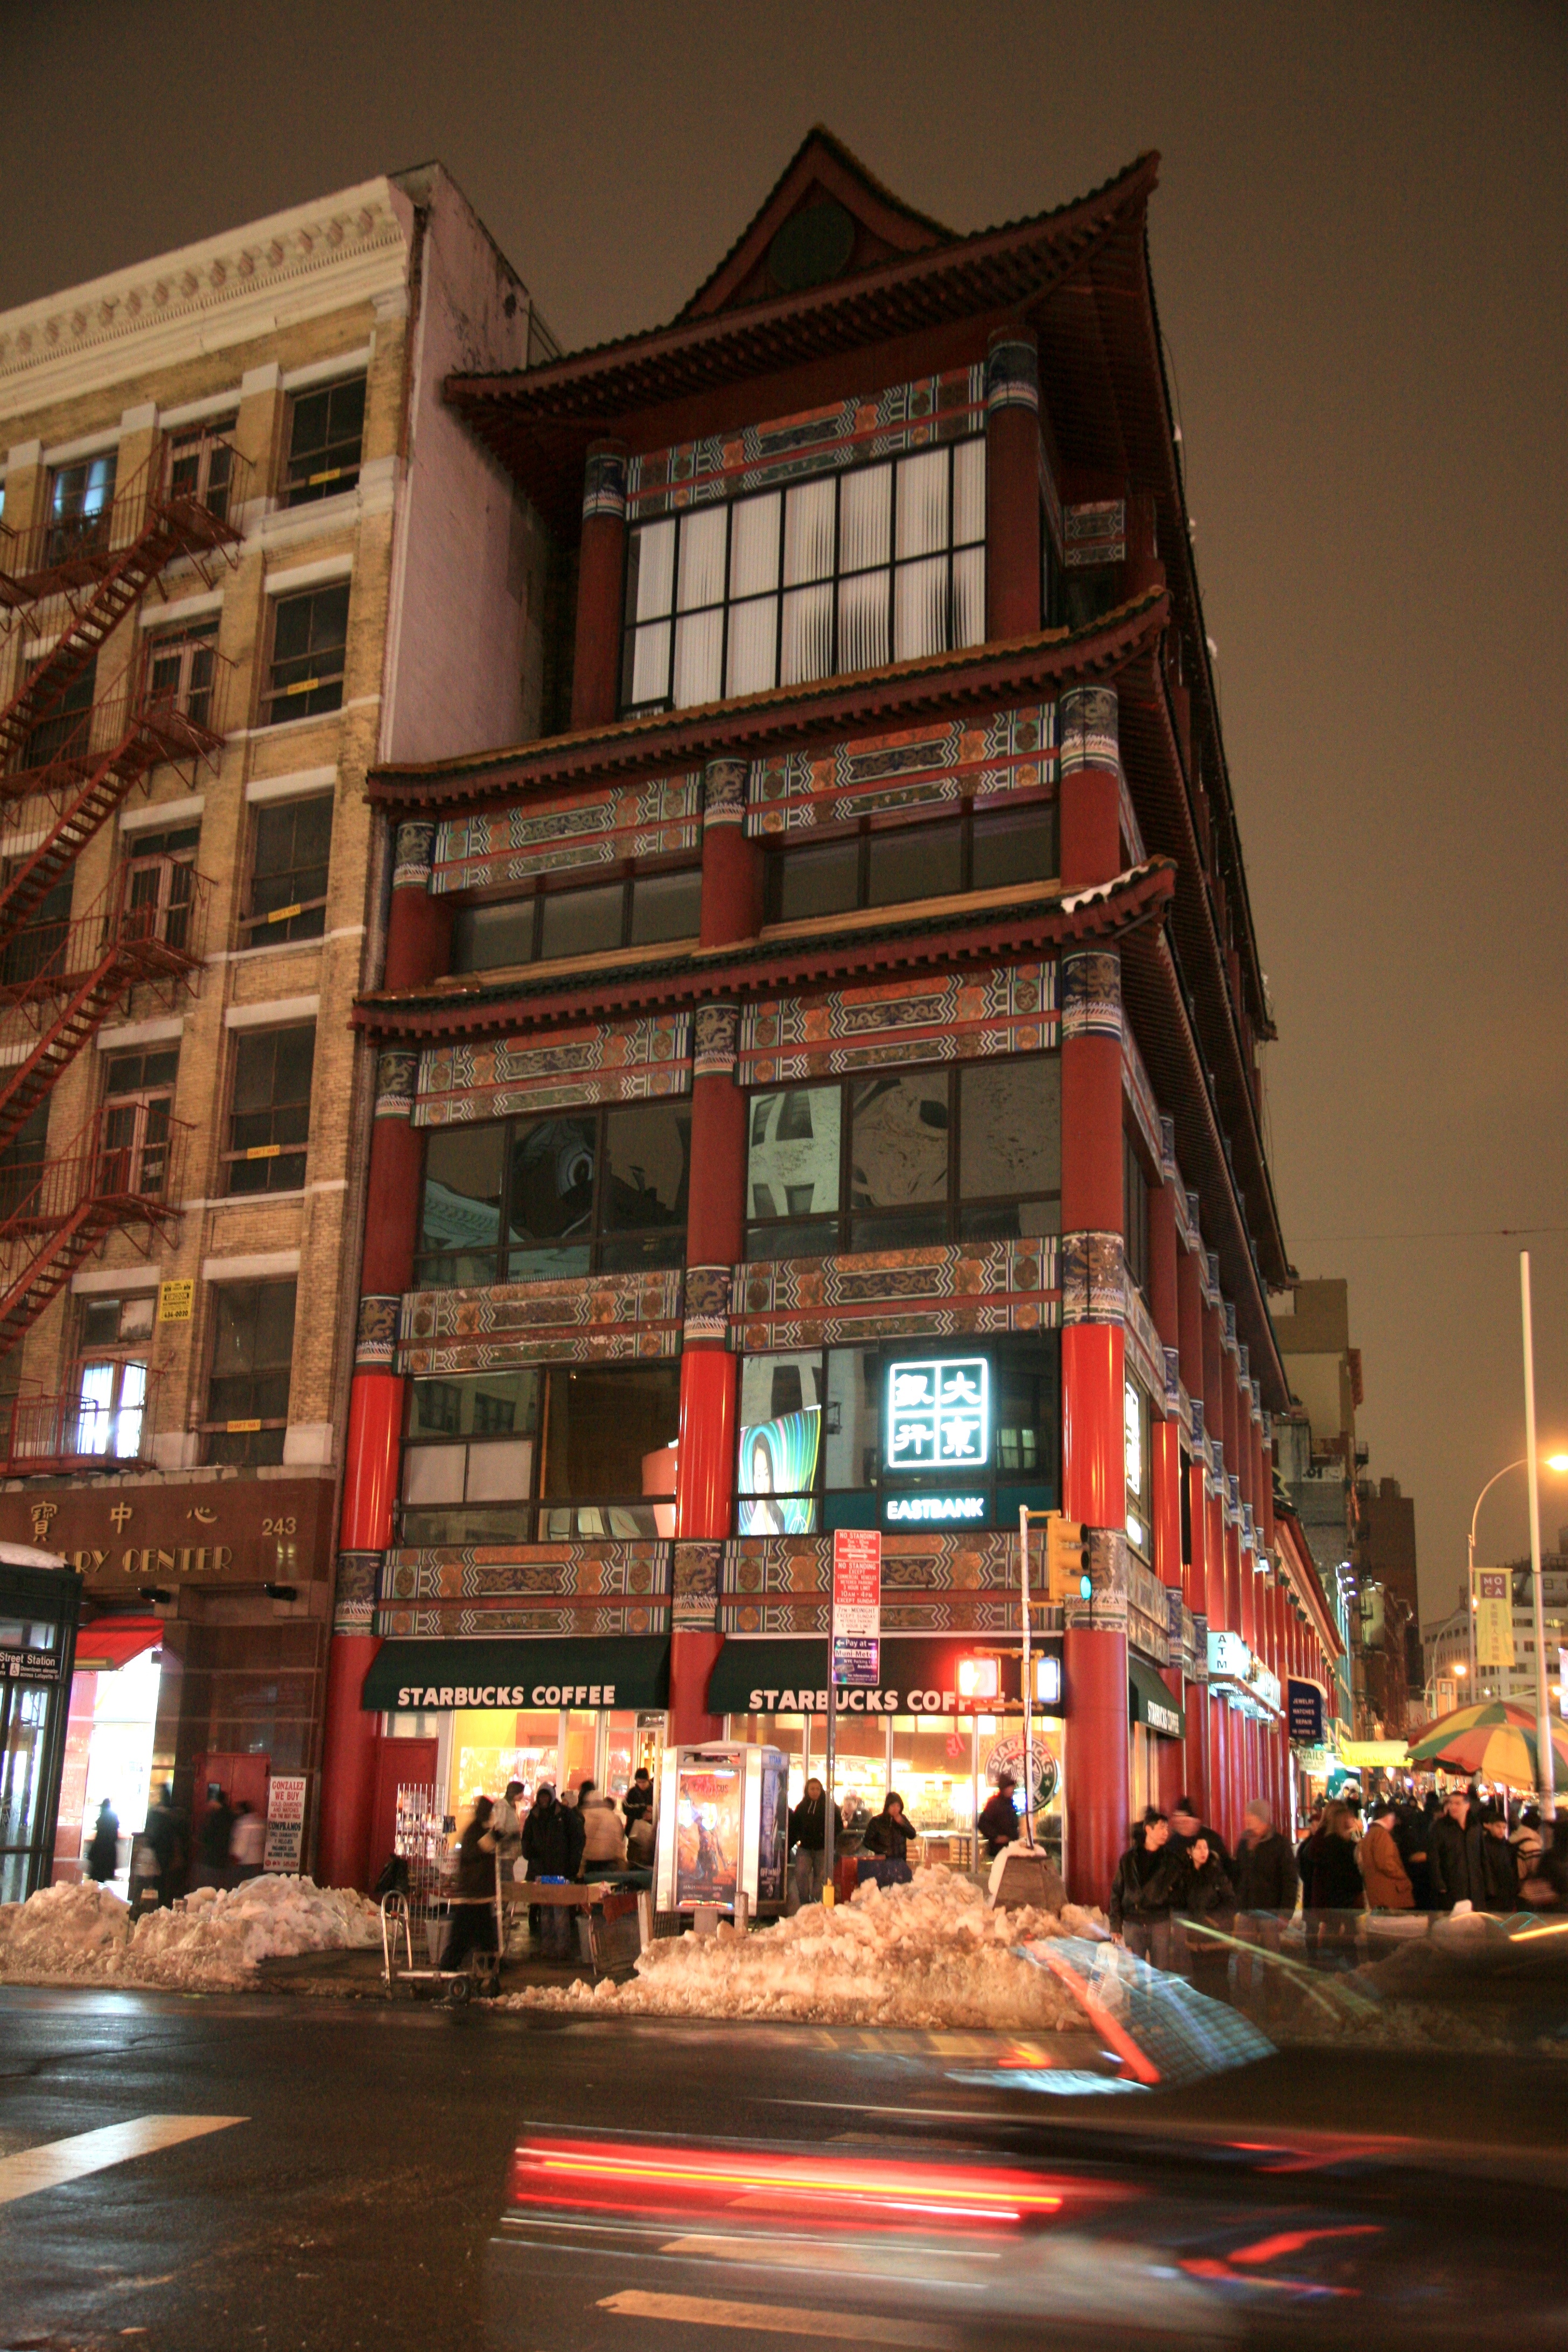
architecture, road, street, night, town, city, manhattan, cityscape, downtown, evening, nyc, facade, starbucks, newyork, newyorkcity, ny, chinatown, neighbourhood, urban area, human settlement